Enrico Caruso

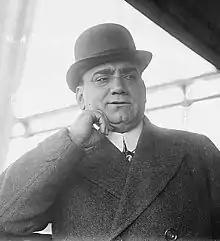
Caruso in 1911

On 10 December 1910, Caruso created the role of Dick Johnson in the world premiere of Puccini's "La fanciulla del West". The composer wrote the music for Johnson with Caruso's voice specifically in mind. Appearing with Caruso were two more of the Met's star singers, the Czech soprano Emmy Destinn and baritone Pasquale Amato. Arturo Toscanini, then the Met's principal conductor, presided in the orchestra pit and Puccini himself traveled from Italy to personally supervise the production.